List of museums and collections at the University of Michigan

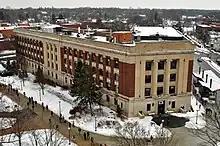
The former Alexander G. Ruthven Museums Building on Central Campus, looking towards the northeast

The University of Michigan Museum of Natural History, formerly known as the Exhibit Museum of Natural History, began in the mid-19th century and expanded greatly with the donation of 60,000 specimens by Joseph Beal Steere, a U-M alumnus, in the 1870s. The museum holds the largest display of dinosaur specimens in Michigan, as well as specimens of the state fossil, the mastodon (the only such display in the world containing adult male and female specimens: the Buesching and Owosso mastodons).